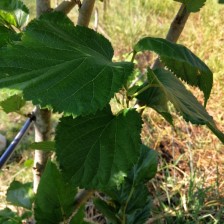
Variety: Buriram60